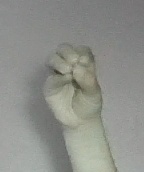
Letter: ha